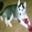
Label: dog